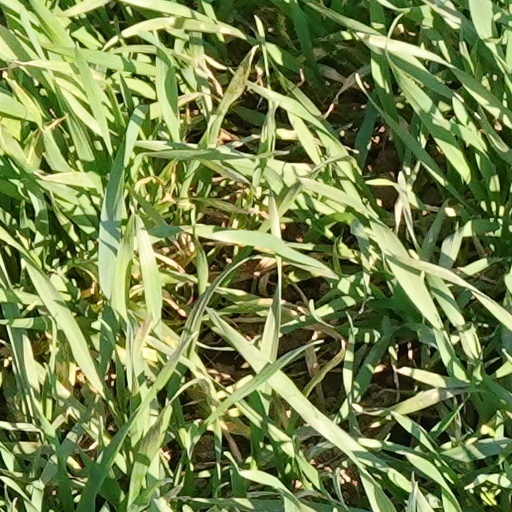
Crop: wheat